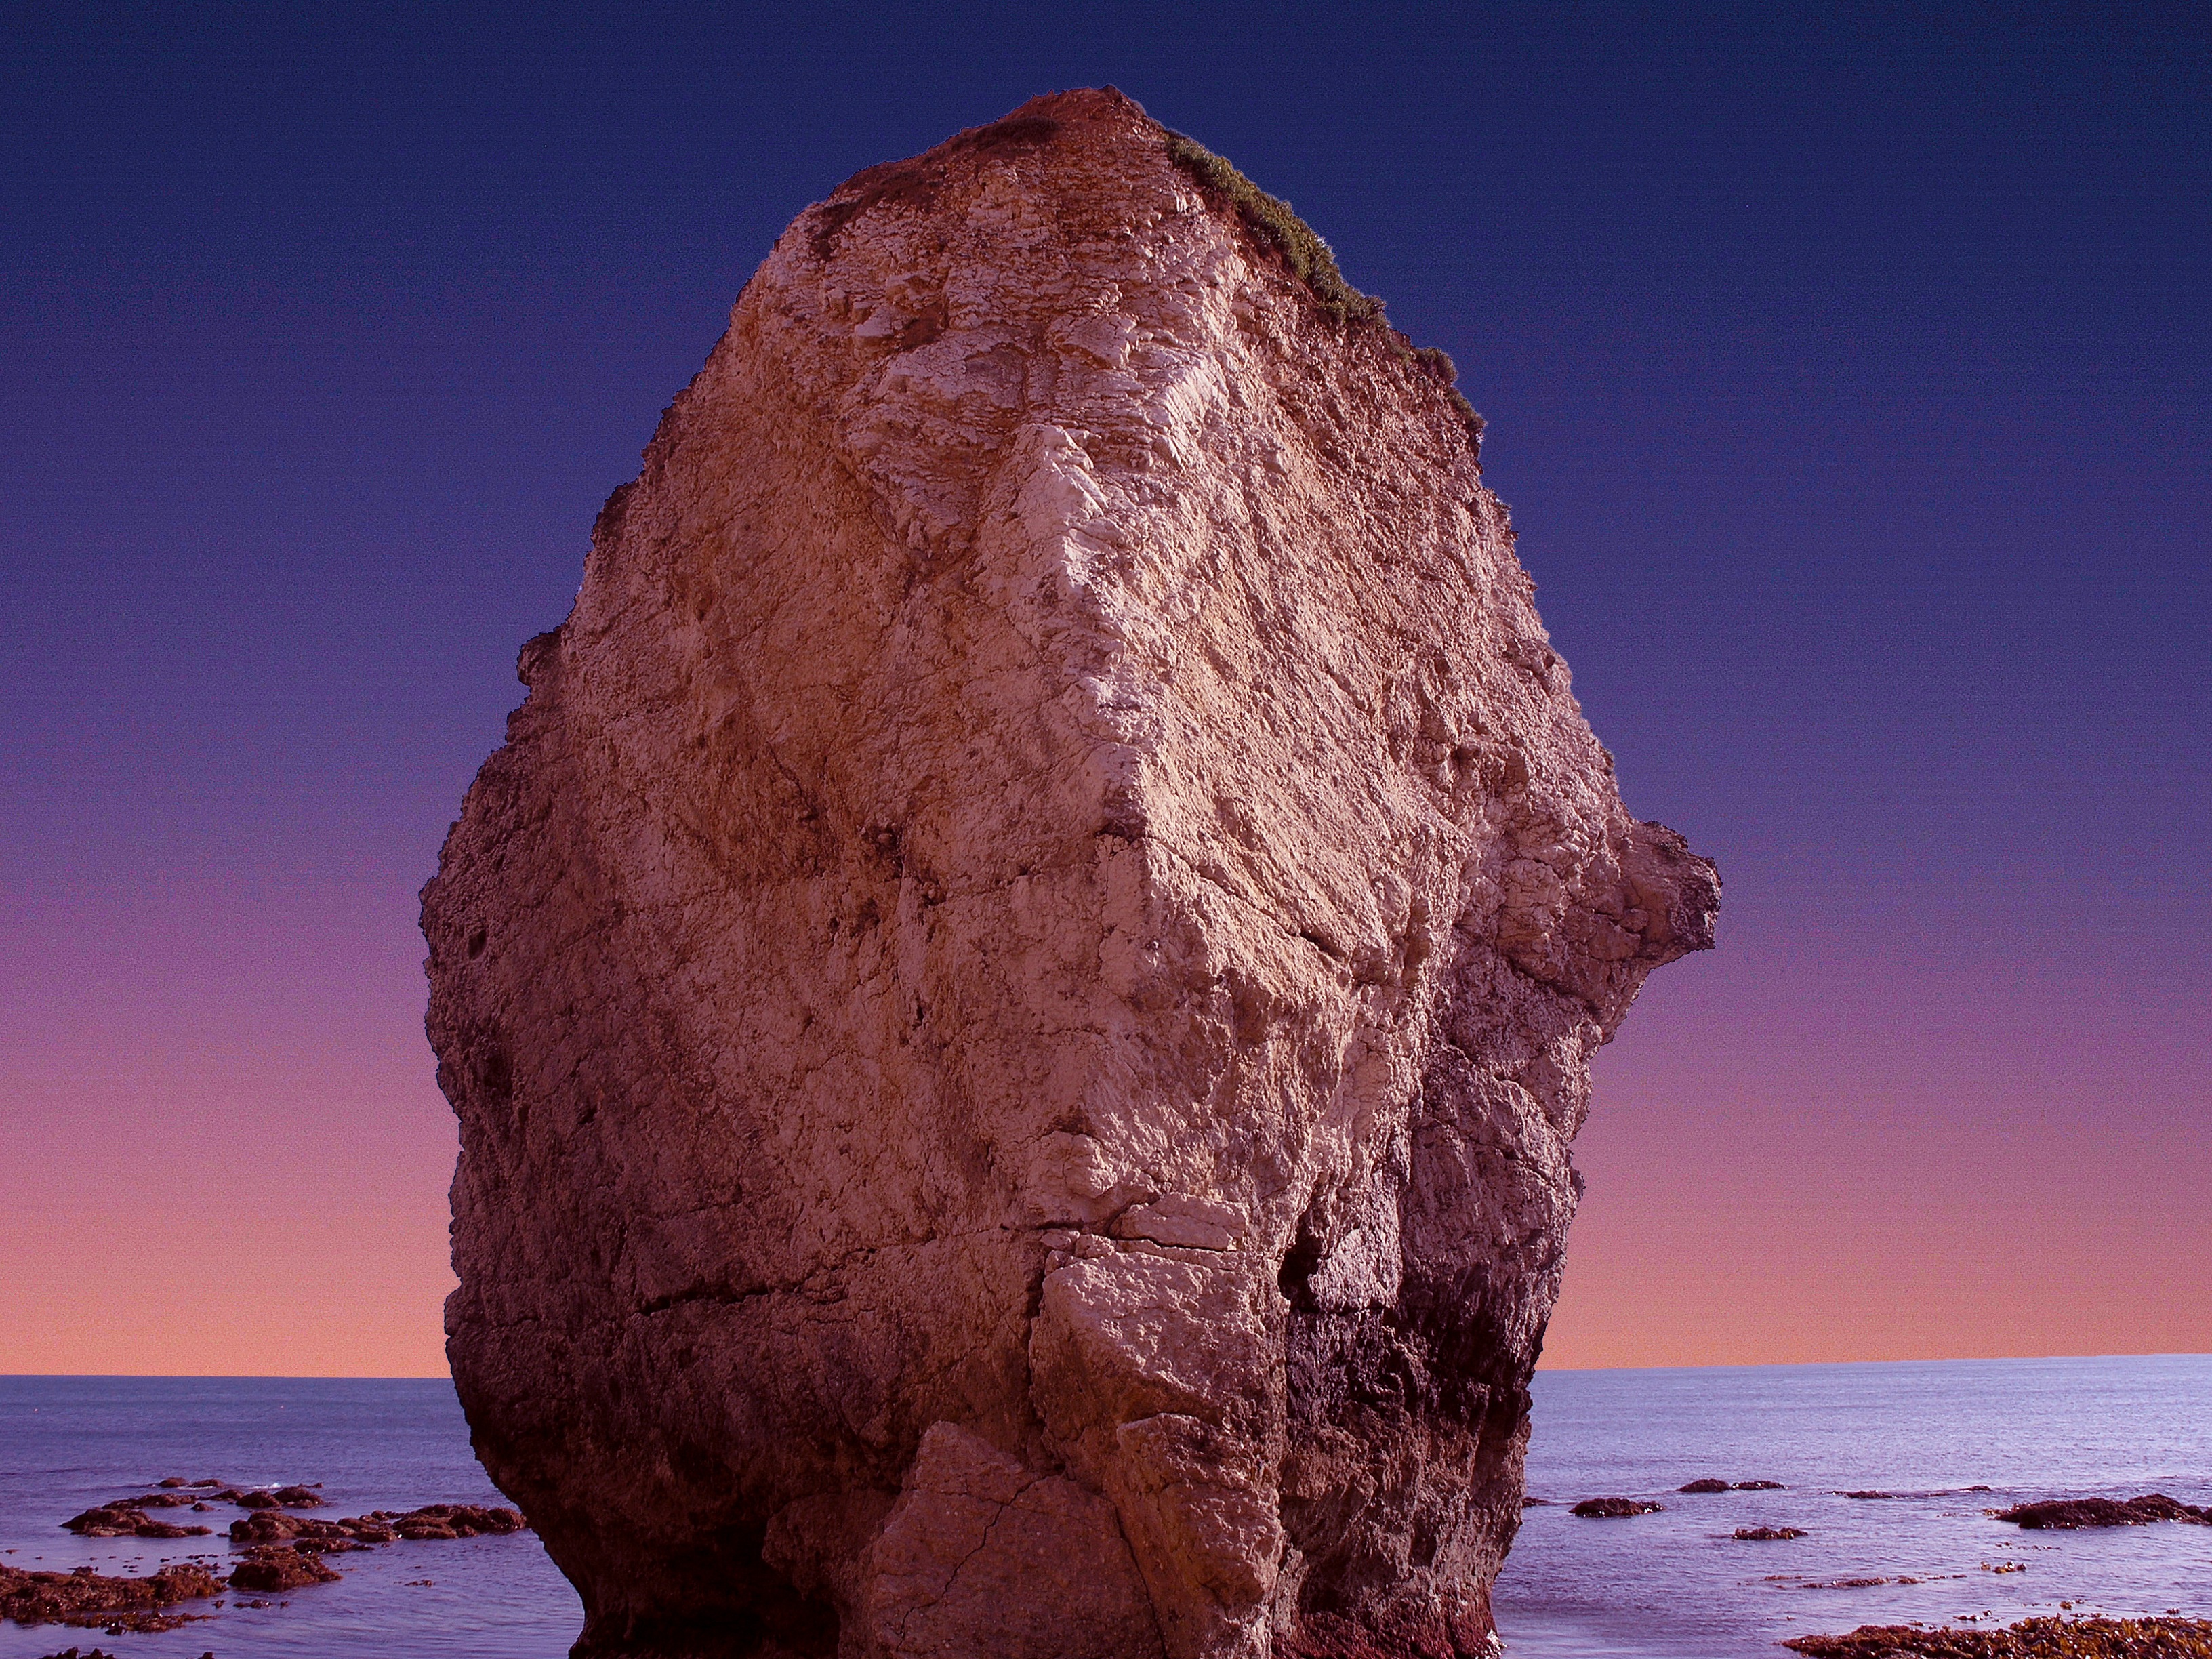
beach, sea, coast, water, sand, rock, ocean, horizon, sunset, shore, wave, stone, formation, cliff, seaside, dusk, evening, twilight, bay, steep, stack, terrain, material, body of water, outdoors, geology, bluff, vertical, cape, monolith, landform, natural environment